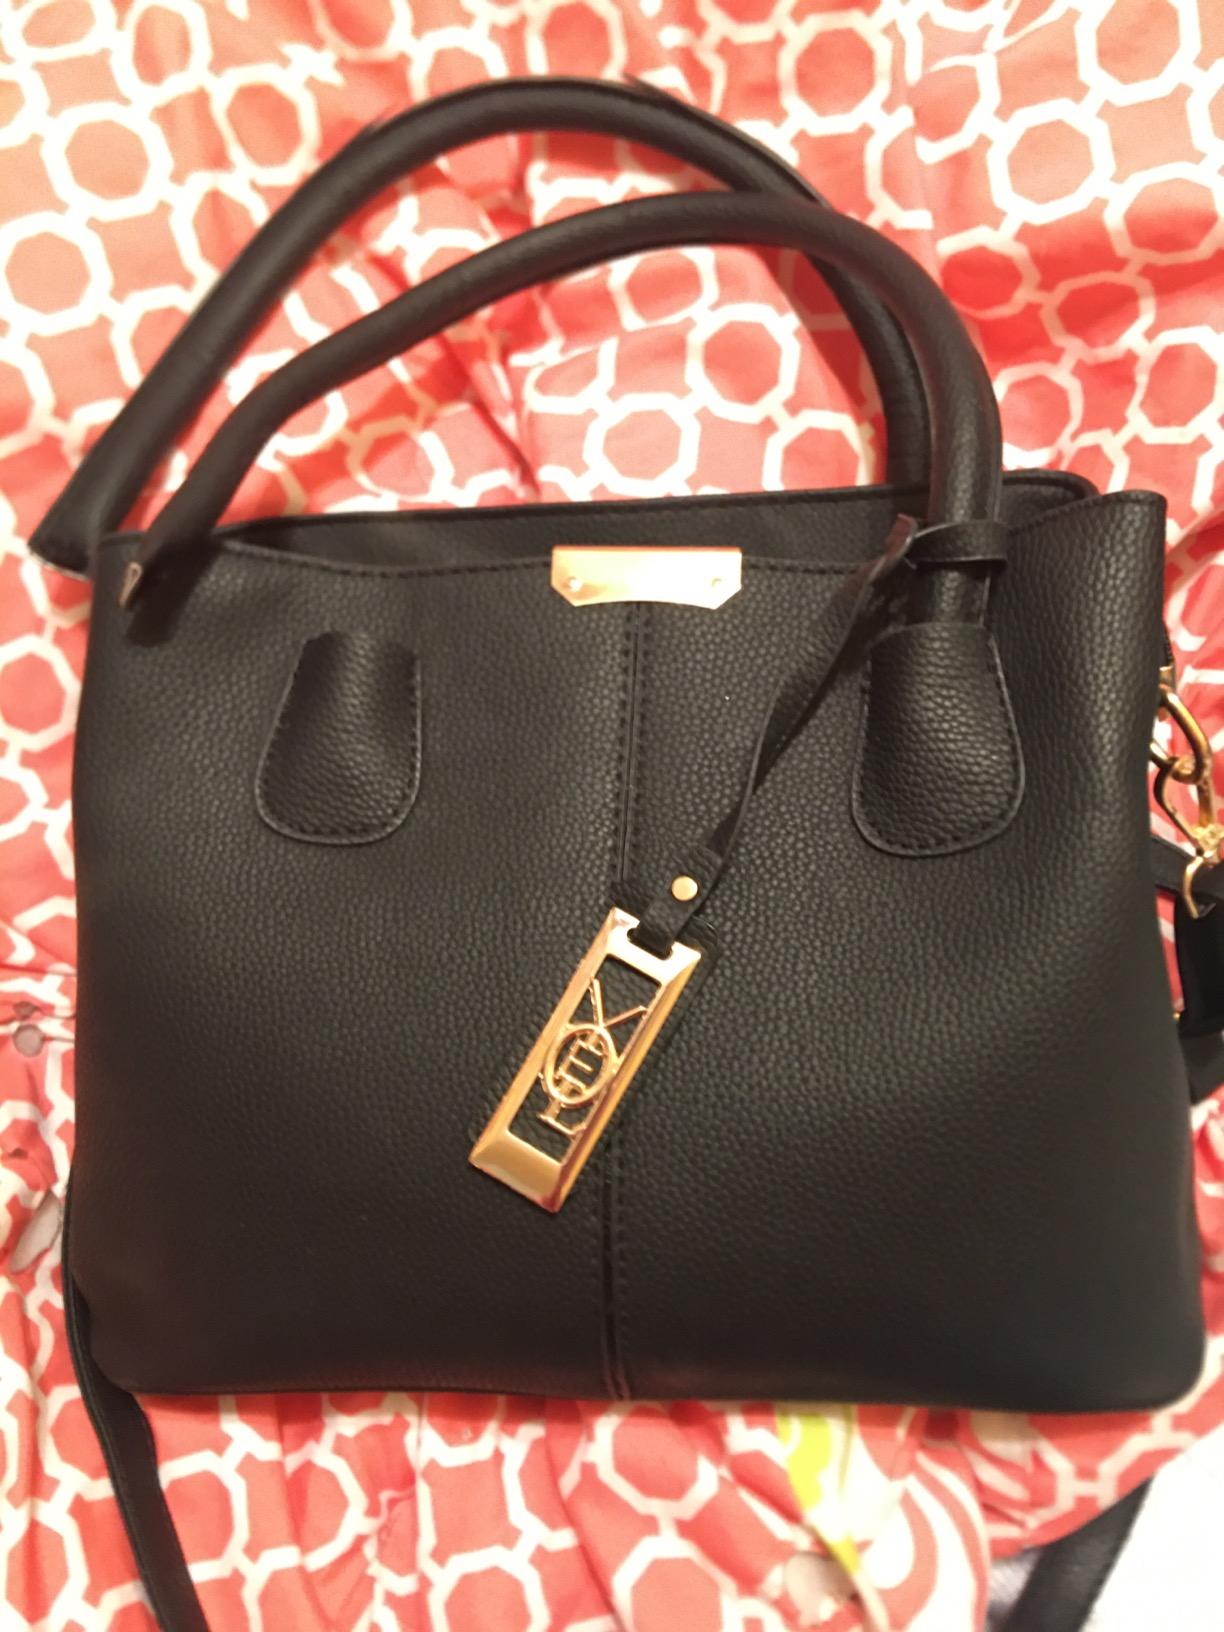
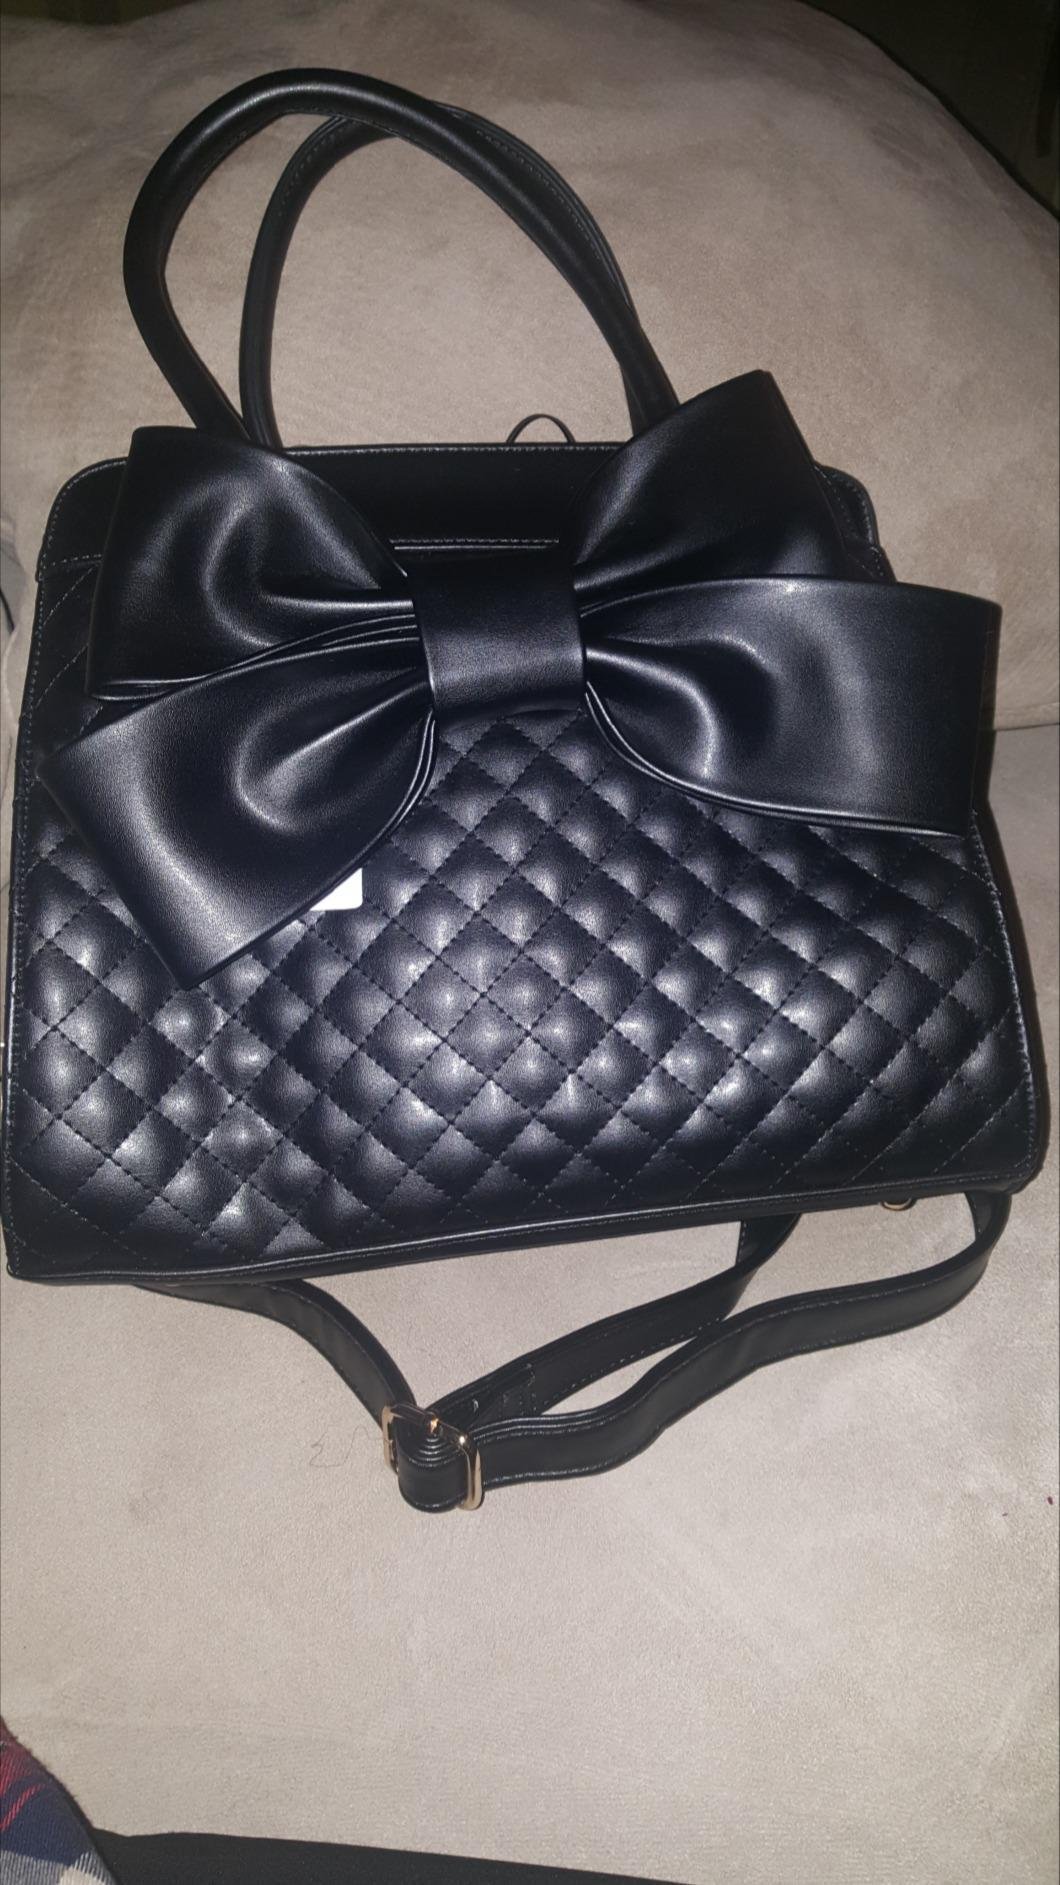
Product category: accessories_handbag
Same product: no